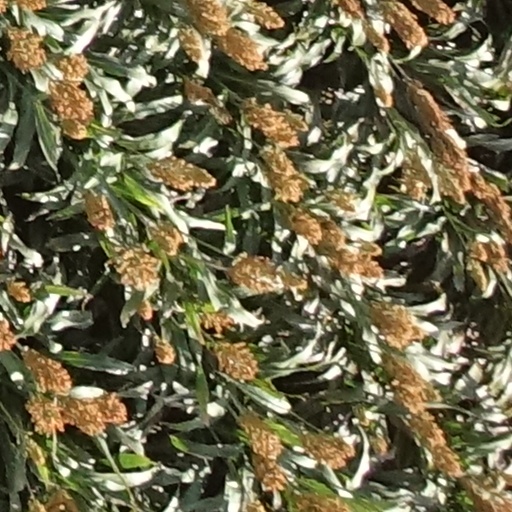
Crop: sorghum